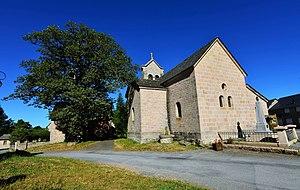
Millevaches,Corrèze, France, l'Eglise et le Monument aux Morts
Millevaches est une commune française située dans le département de la Corrèze en région Nouvelle-Aquitaine.